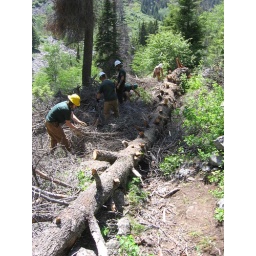
down tree in the trail . . . clear it